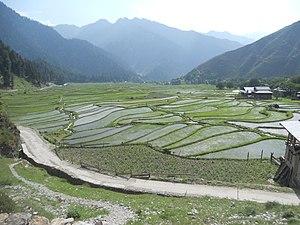
L'économie du Pakistan est la 27ᵉ économie au monde en termes de PIB, avec un PIB de 430 milliards de dollars en 2008. Avec une population de 180 millions d'habitants, le PIB par habitant en parité de pouvoir d'achat était d'environ 2 624 $ en 2008.